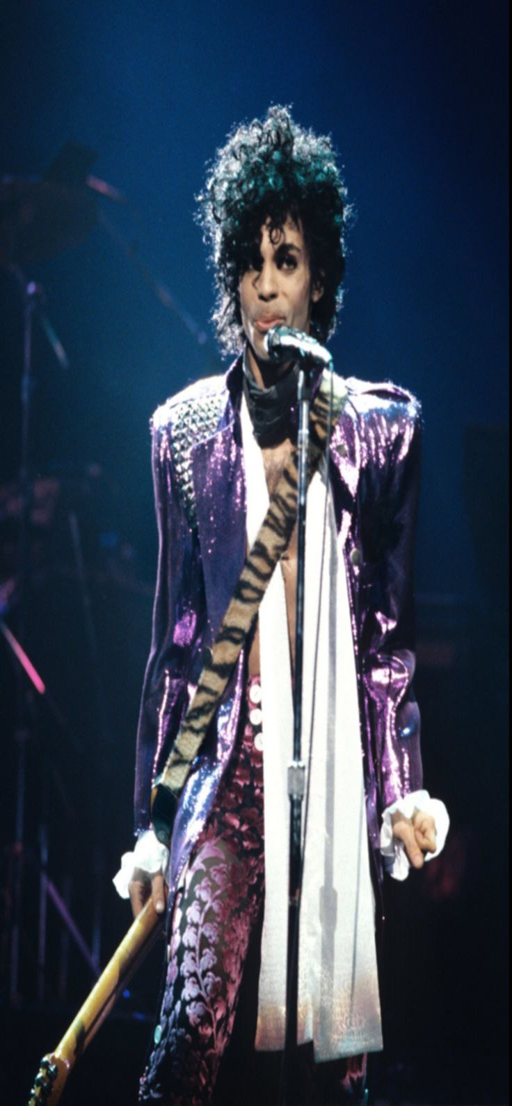
a look back at 30 of the artist 's most memorable outfits